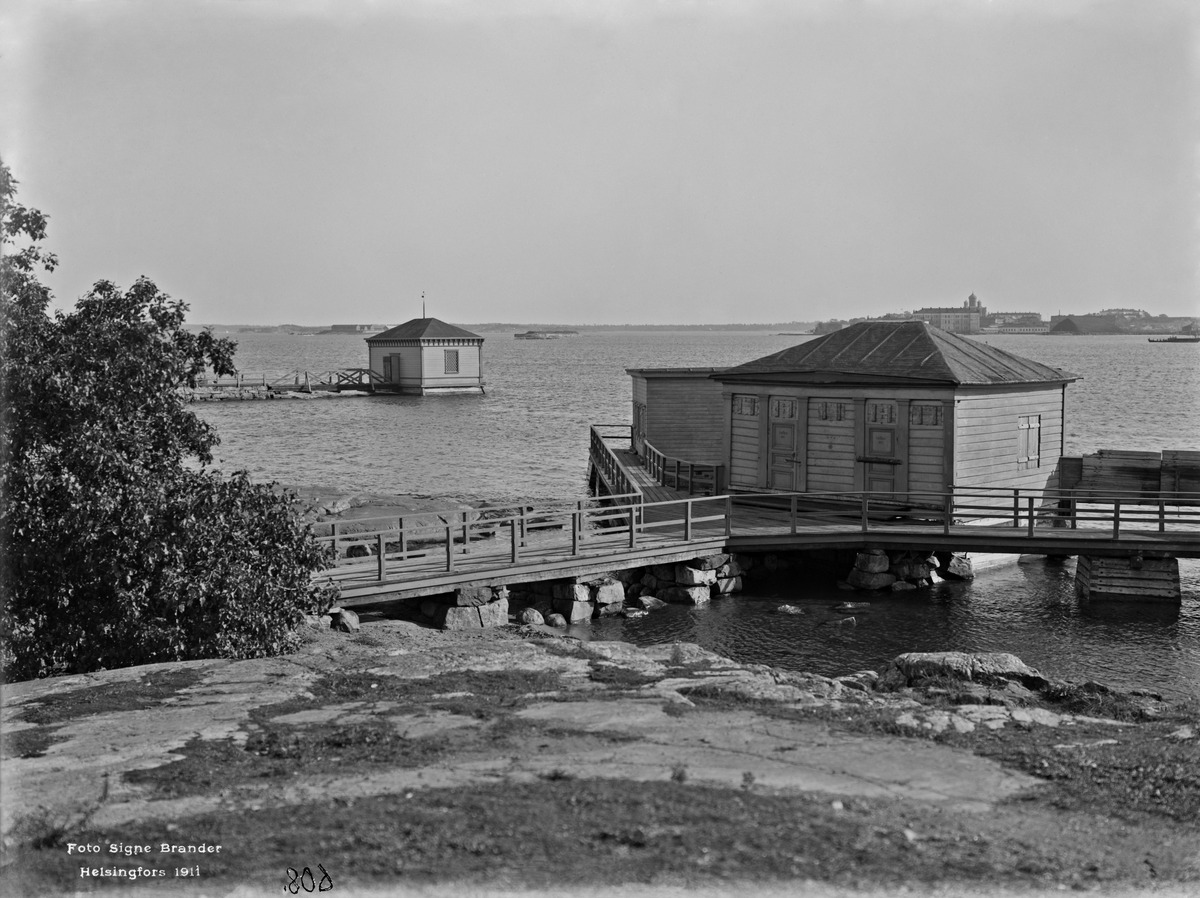
Kaivopuiston ranta, Etelärannan uimalaitos
sisällön kuvaus: Kaivopuiston ranta, Etelärannan uimalaitos.  Vasemmalla Ullanlinnan kylpylaitoksen uimalaituri. mustavalkoinen
Kuvaaja: Brander, Signe, valokuvaaja
Ajankohta: kuvausaika 1911
Paikka: Suomi, Uusimaa, Helsinki, Kaivopuisto Helsinki
Aiheet: ranta-alueet, laiturit